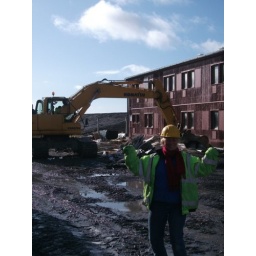
Project lift: An operation to move two wooden buildings from the Limerick Port tunnel site to Charleville Castle in Tullamore.